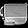
Label: Bag